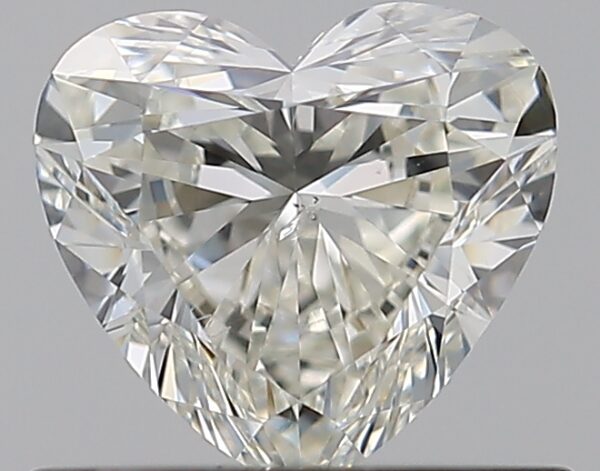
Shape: heart
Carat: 0.59
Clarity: SI1
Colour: J
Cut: VG
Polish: EX
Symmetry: VG
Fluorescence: N
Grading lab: GIA
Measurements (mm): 5.3 x 5.67 x 3.18